James L. Bradley

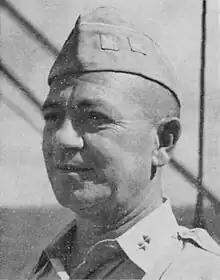

Major General James Lester Bradley (May 18, 1891 − July 30, 1957) was a United States Army officer who commanded the 96th Infantry Division throughout its existence in World War II.